Charlene Robinson

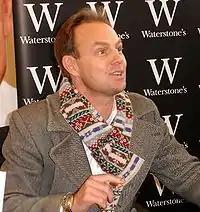
A long-running story arc between Charlene and Scott Robinson (portrayed by Jason Donovan ["pictured"]) eventually culminated in their marriage.

Charlene's first scenes were with Scott Robinson (played by Jason Donovan). He thought she was trying to break into the Ramsay house and confronted her, which resulted in Charlene punching him. Minogue ended up punching Donovan for real during the take. Producers soon created a story arc for the characters that saw them enter into a romantic relationship. Scott and Charlene's relationship helped boost ratings for "Neighbours" and the show's publicist, Brian Walsh, capitalised on Minogue and Donovan's increasing popularity with viewers and rumoured off-screen romance. Of Scott and Charlene, Minogue commented "People like Scott and Charlene being a couple. It's probably the most normal relationship in the show." Kelly Bourne from "TV Week" observed that Scott and Charlene struck a chord with fans, who could identify with them.